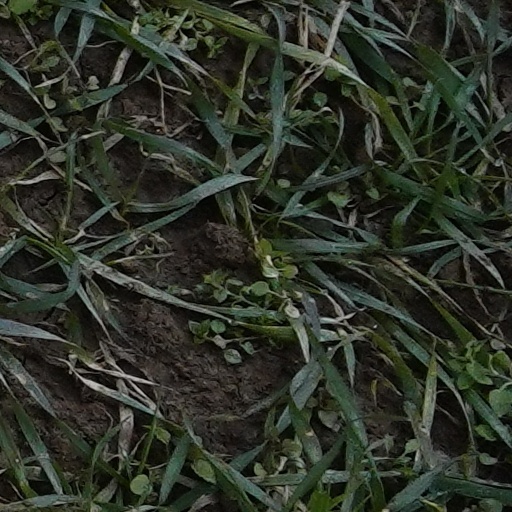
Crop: wheat